USS West Ekonk

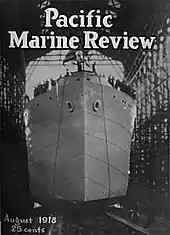
A photograph of the launch of "West Ekonk" at the Skinner & Eddy shipyard on 22 June 1918 was used as the cover of the August 1918 issue of "Pacific Marine Review".

"West Ekonk" arrived at Brest, France, on 19 September, discharged her cargo, and headed back to New York on 30 September. She took on a load of freight consigned to the Italian government and set out for Genoa in early November. "West Ekonk" was en route to Italy when the Armistice that ended fighting was signed on 11 November. After completing her trip, she made another cargo run to Genoa, sailing from New York in late January 1919 and returning on 3 April 1919. Six days later "West Ekonk" was decommissioned and returned to the USSB.